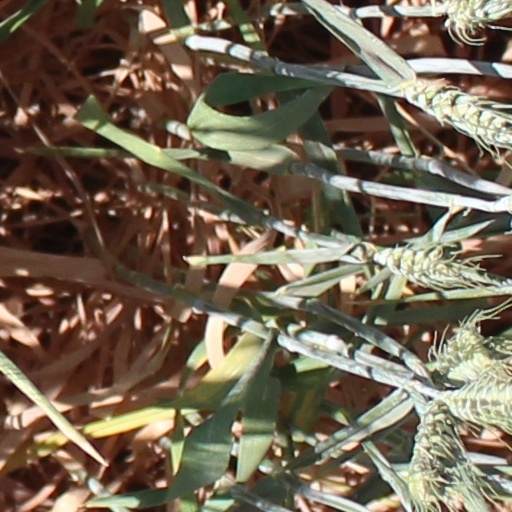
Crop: wheat